Multan Institute of Cardiology

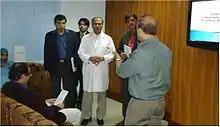
Academic Session in Progress at MIC

The institute has a record of having prominent names in its faculty. Prof Haider Zaman, Prof Rana Altaf Ahmed, Prof Ijaz Ahmed are respectable names among the academia of cardiac surgery and cardiology. As a result of the tireless efforts of its faculty, the institute was accredited by the College of Physicians & Surgeons soon after its establishment. It has trained several cardiologists and cardiac surgeons. The academic activities are a regular feature of the institute. Cath. Meetings, Audit Meetings, and GP training programs are on the regular academic calendar of the institute. The institute has hosted several national meetings including the annual meetings of Pakistan Society of Cardiovascular and Thoracic Surgeons as well as Pakistan Hypertension League.